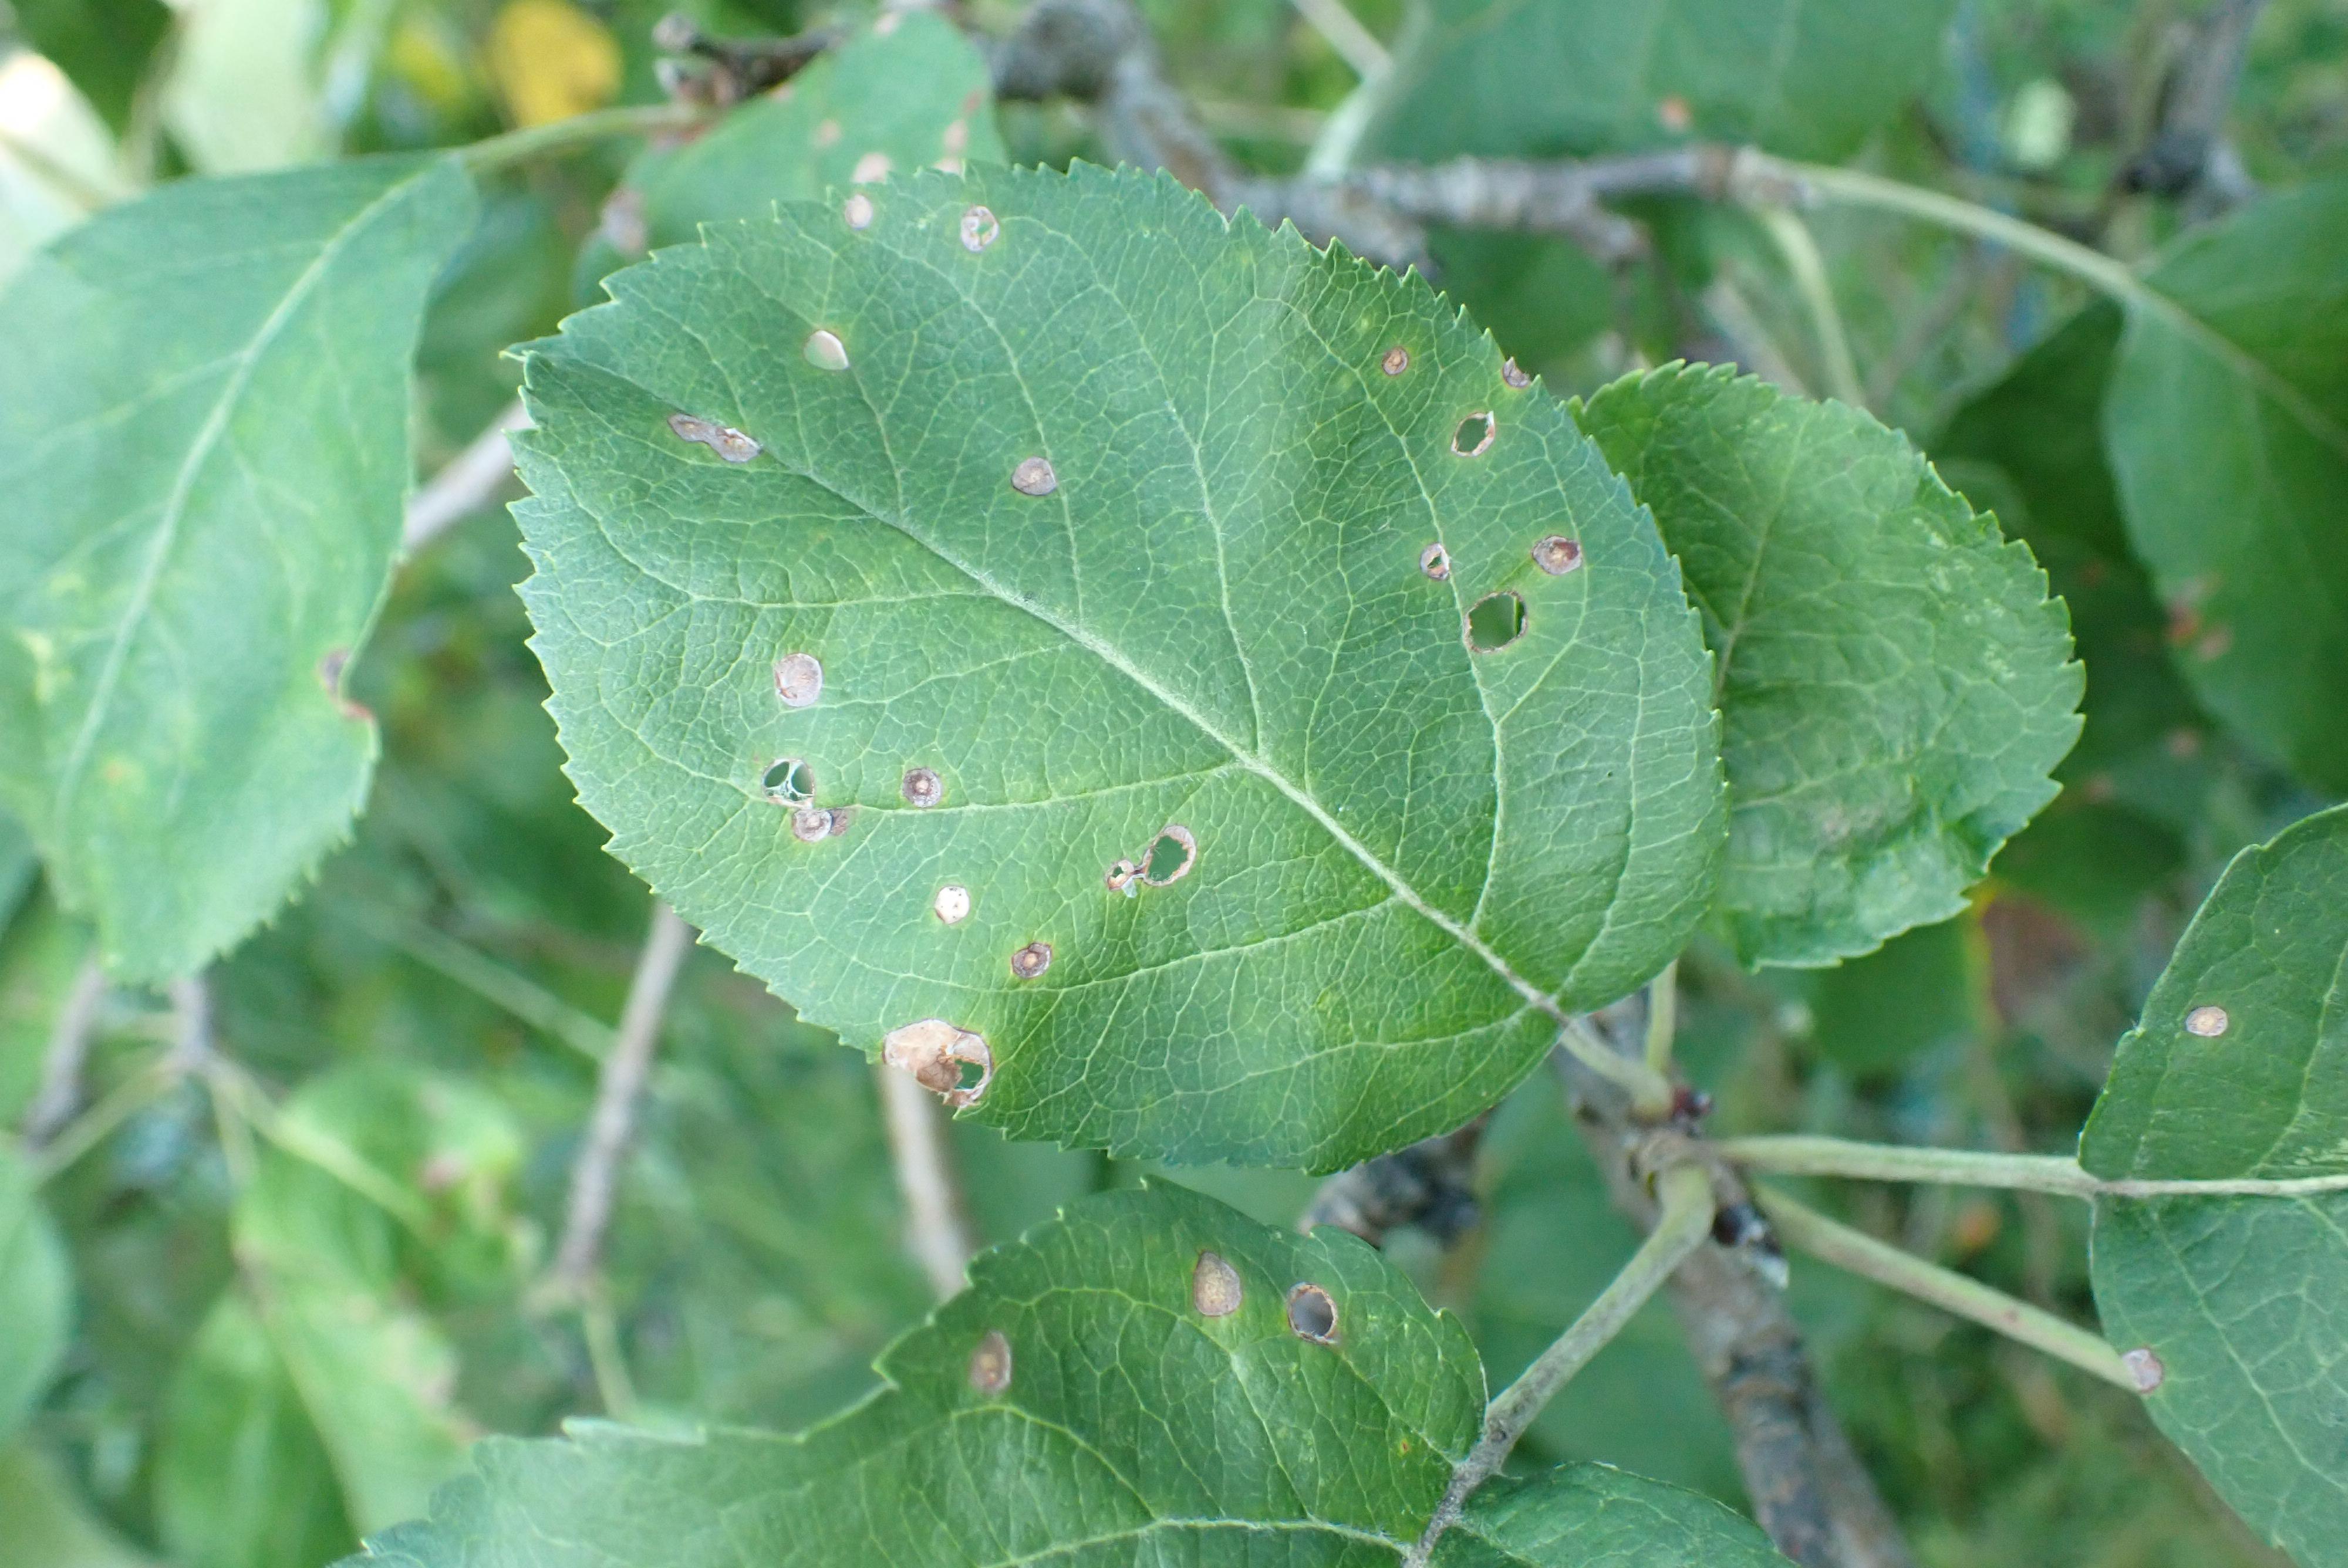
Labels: frog_eye_leaf_spot